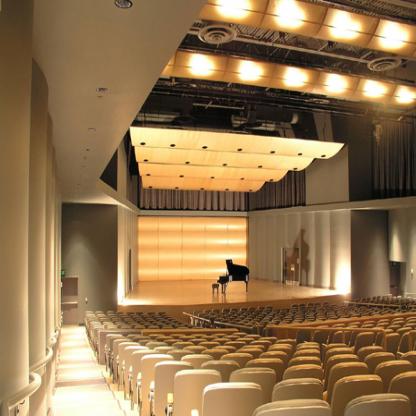
Scene: Indoor